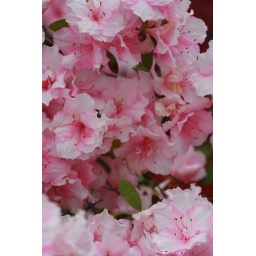
Spring flowers in pink